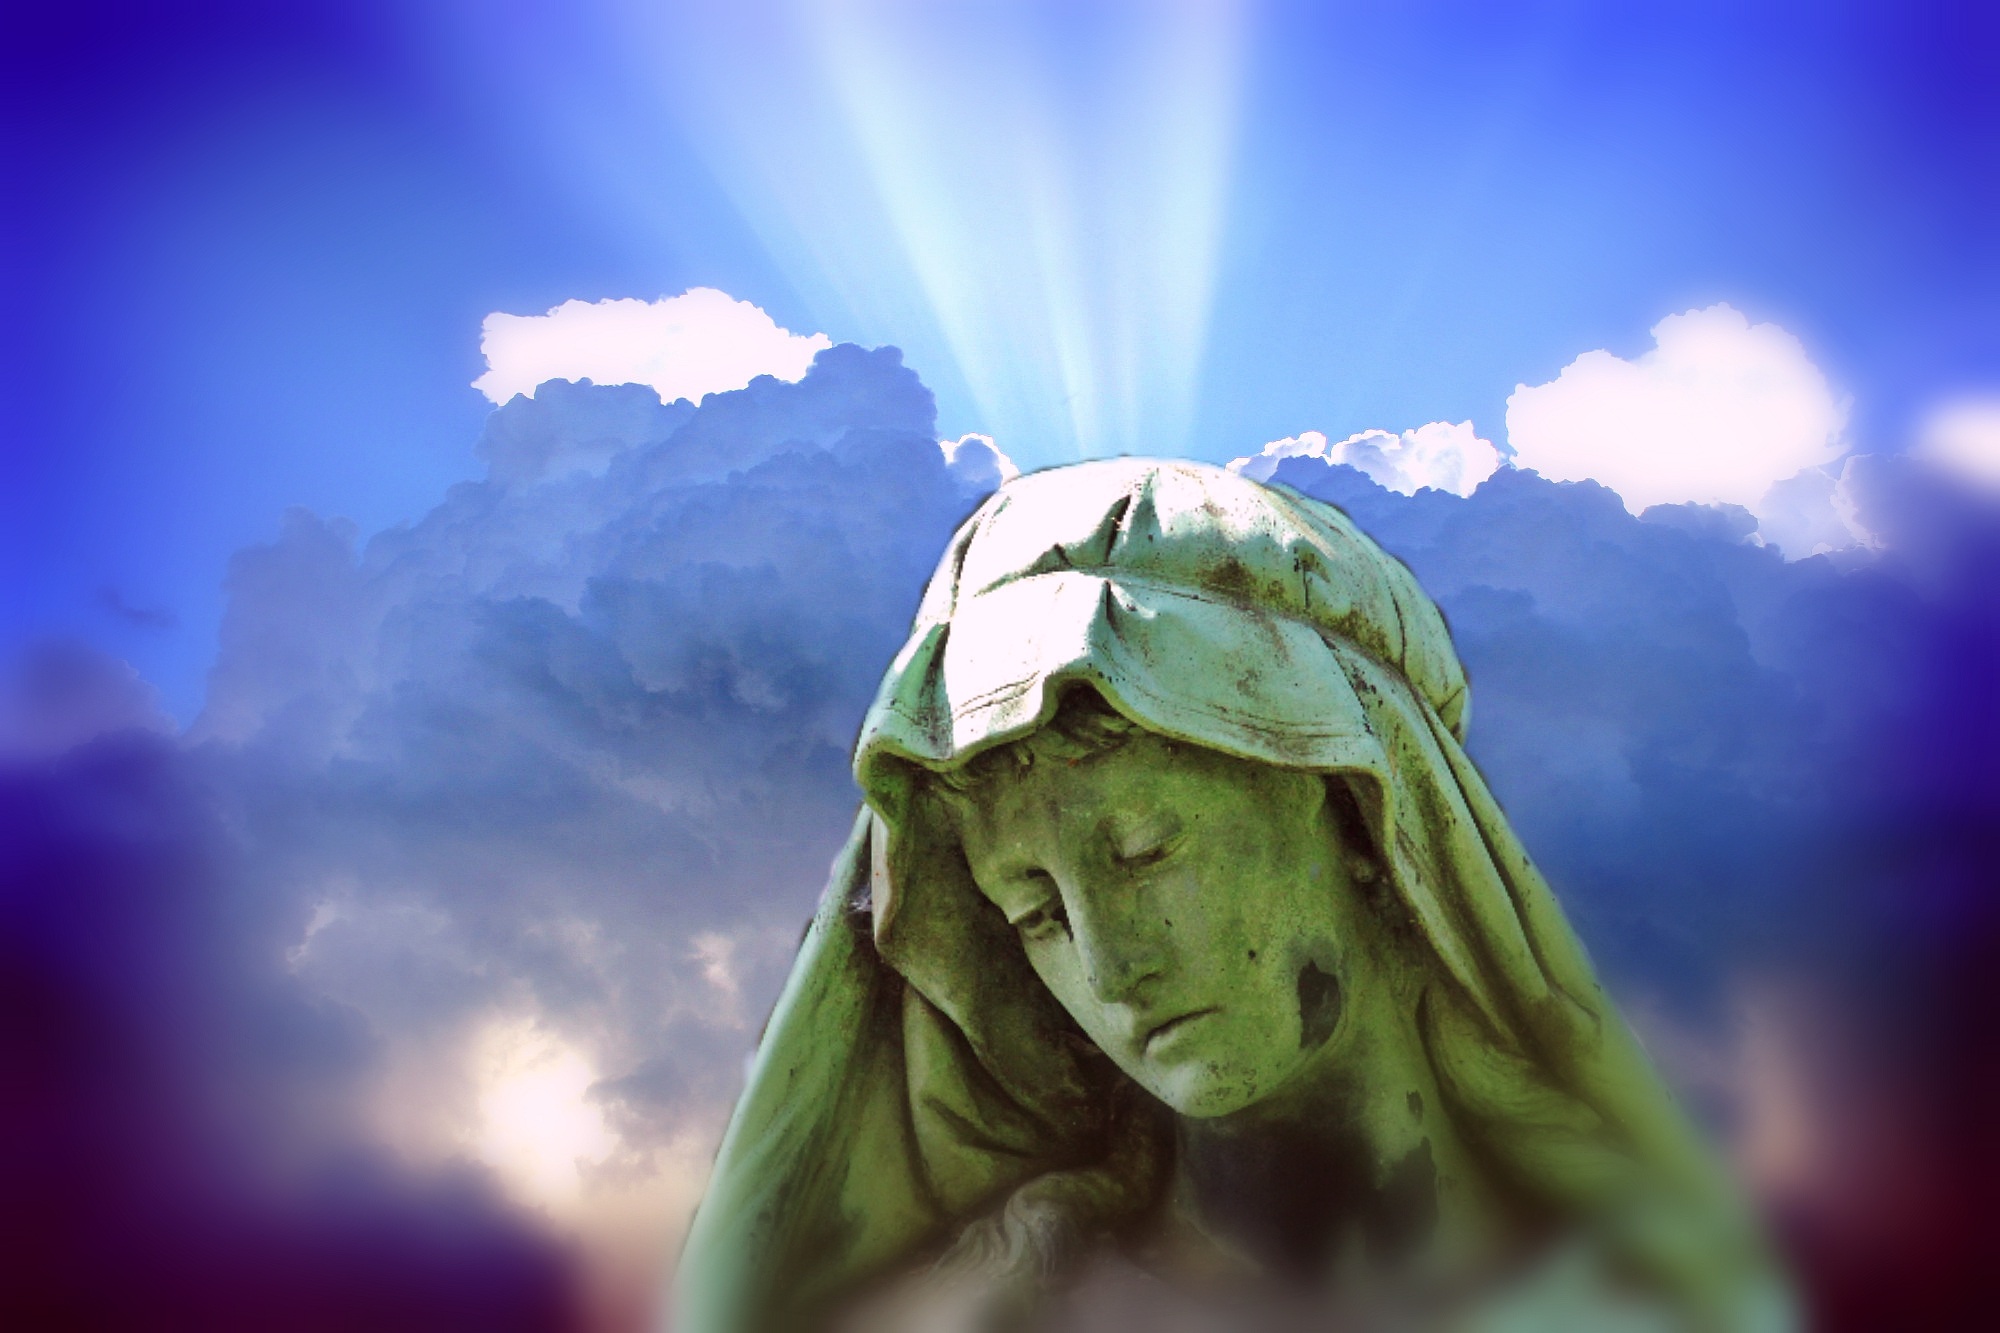
hand, nature, light, sky, woman, photography, sunlight, flower, statue, green, color, blue, ray of light, close up, lichtspiel, ascension, sculpture, clouds, figure, faith, hope, holy, sunbeam, screenshot, madonna, macro photography, mother of god, light effect, enlightenment, bronze statue, cloud formation, atmosphere of earth, computer wallpaper